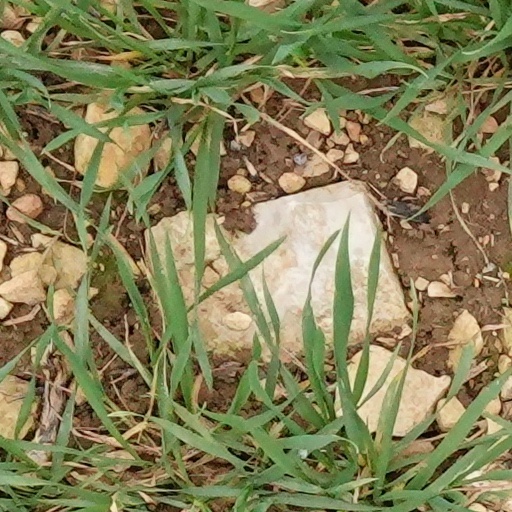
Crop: wheat